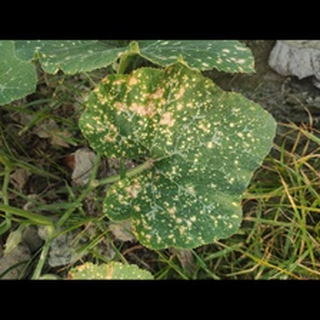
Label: pumpkin_bacterial_leaf_spot